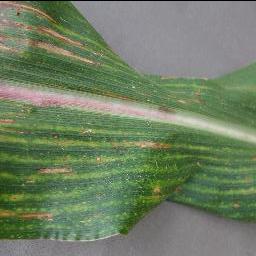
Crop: corn
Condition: (maize)_cercospora_spot_gray_spot